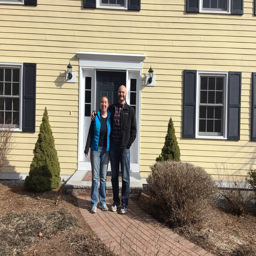
tips for buying a home !